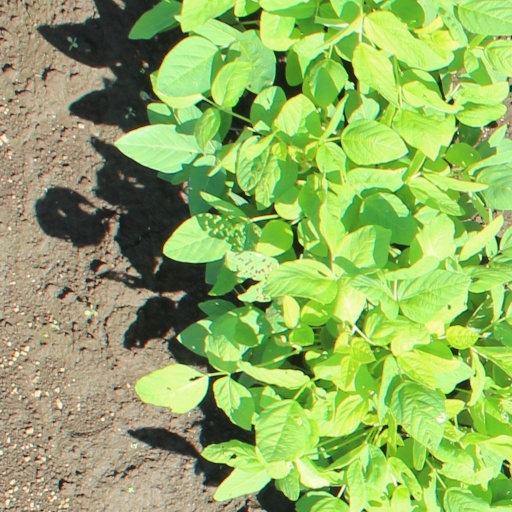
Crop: soybean